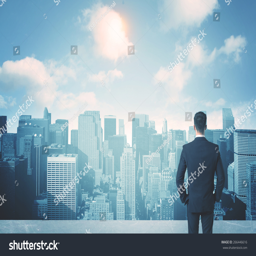
businessman standing on a roof and looking at future city